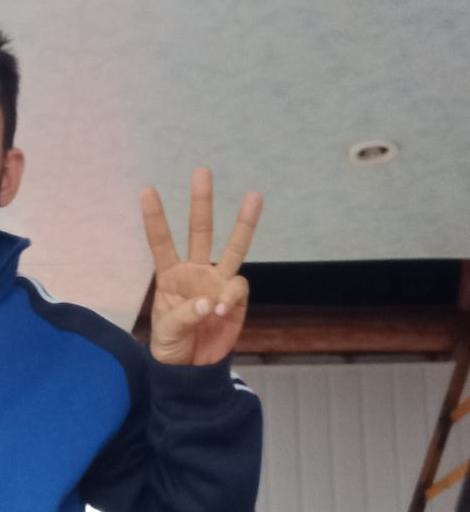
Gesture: three